Husthwaite Gate railway station

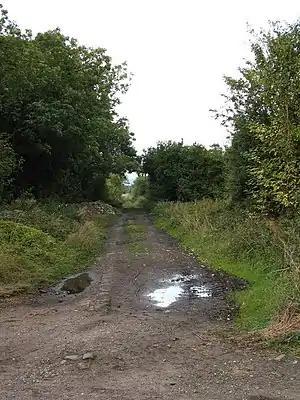
Old railway track at Husthwaite Gate looking east; the row of bricks indicates the edge of the platform, September 2007

Husthwaite Gate railway station is a disused railway station in North Yorkshire, England. It served the nearby village of Husthwaite.